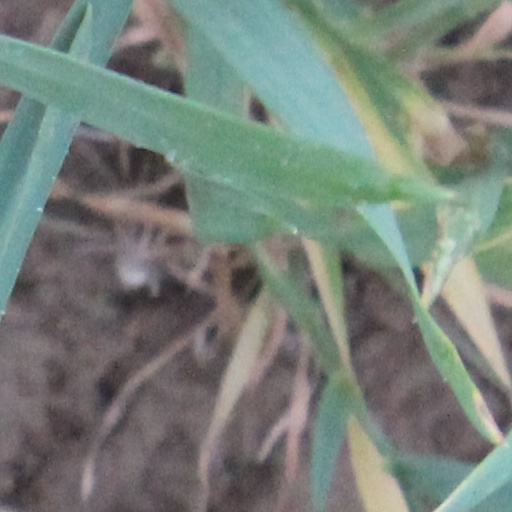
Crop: wheat